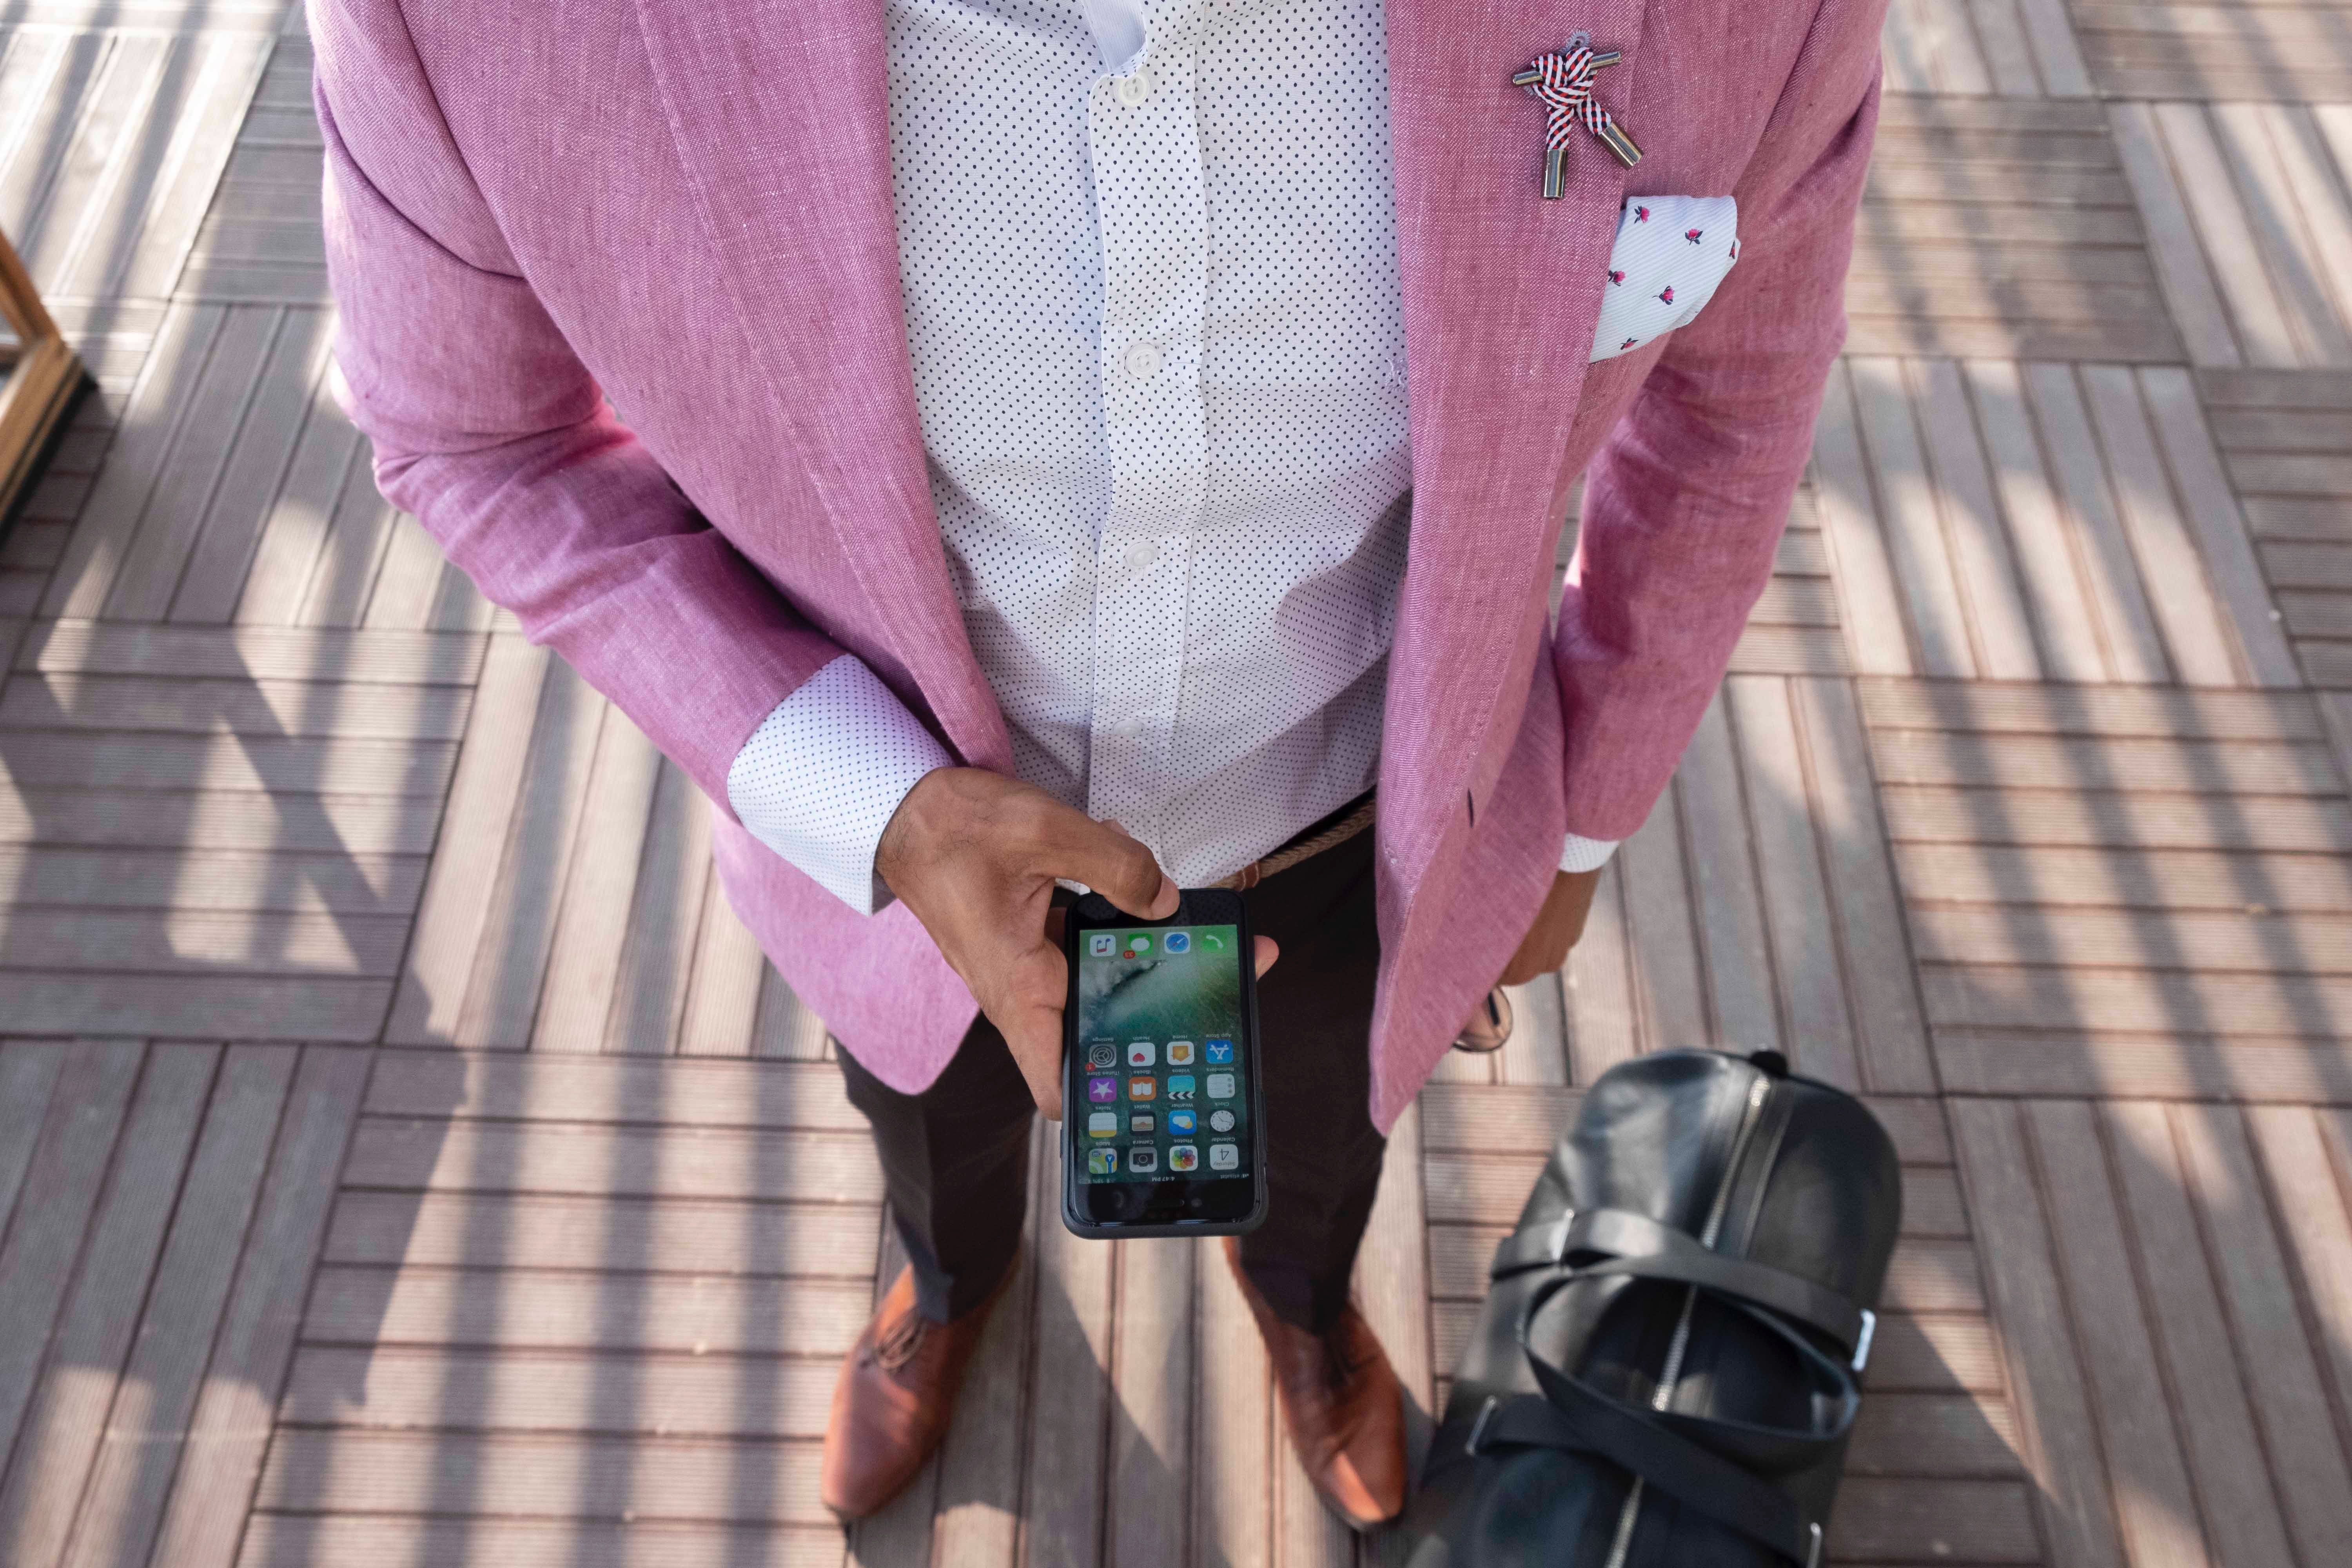
pink, purple, snapshot, fashion, design, pattern, plaid, jeans, cool, product, tartan, magenta